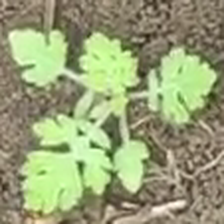
Weed species: Gajar_gavat_(Parthenium hysterophorus)